Answer in natural language. Which point is closer to the camera taking this photo, point B  or point C? Choose between the following options: B or C
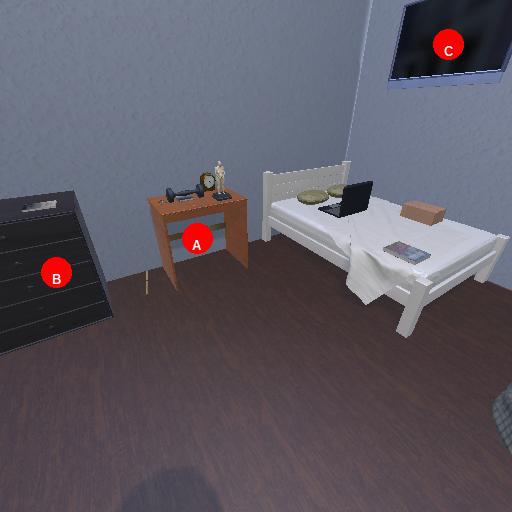
<answer>B</answer>